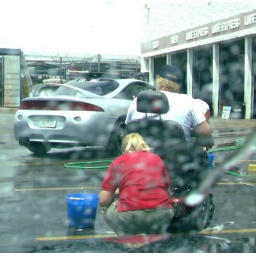
Man getting his wheel chair washed at a car wash in Tulsa... funny sight.